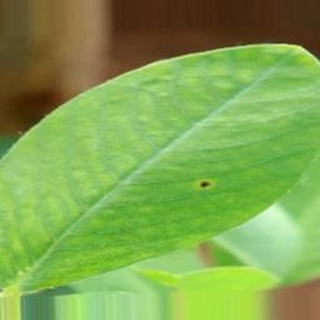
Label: groundnut_early_leaf_spot